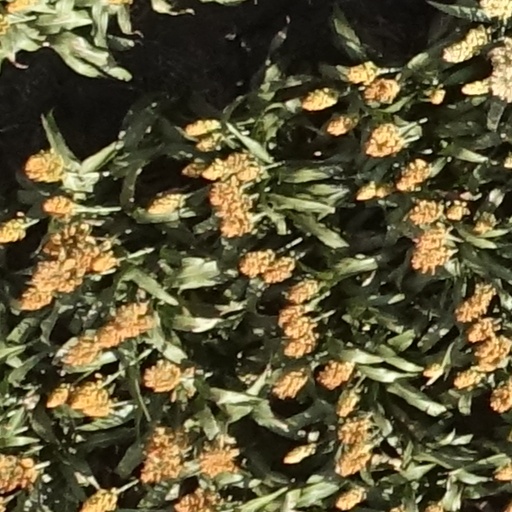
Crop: sorghum